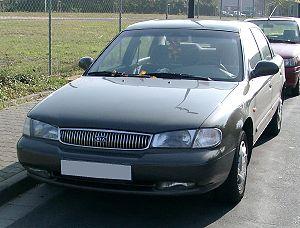
La Kia Credos est une automobile produite par Kia Motors de 1995 à 2001. Elle remplace la Concord. Clarus est son nom à l'export. Elle existe en berline 4 portes et en break Wagon.